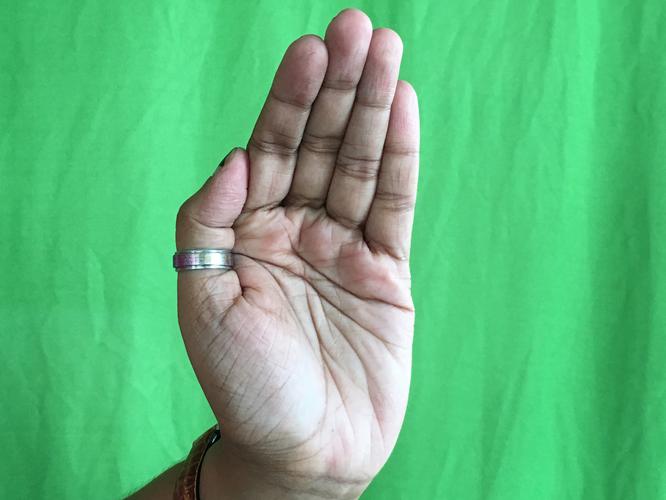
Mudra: Sarpasirsha
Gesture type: single_hand